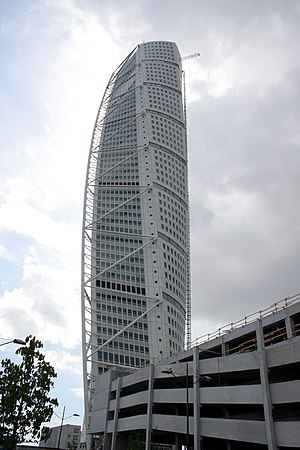
Turning Torso
Turning Torso, 7. maj 2005
Turning Torso er en skyskraber i Malmø, Sverige, designet af Santiago Calatrava opført 2001 – 2005. Den er Skandinaviens højeste bygning og Europas næsthøjeste beboelsesejendom, den højeste er Triumfpaladset i Moskva. Bygningen kan i klart vejr ses fra den danske side af Øresund.